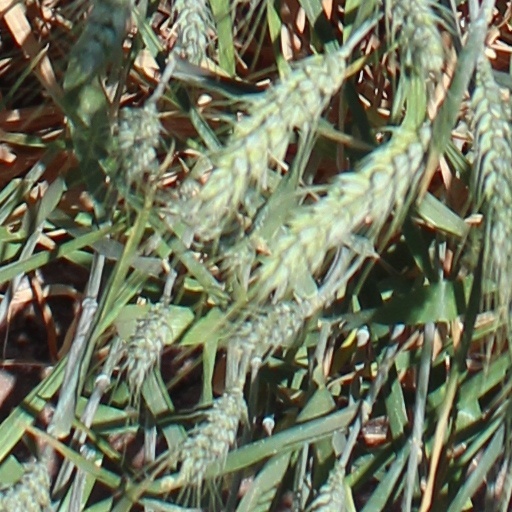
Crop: wheat